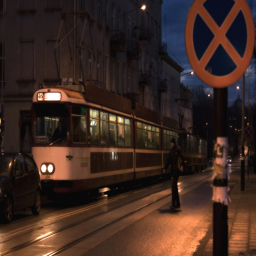
a trolly train passes through a street
a train on a track near a platform
Commuter train in motion through a city street
A train trolley with a car in front of it.
a train that is next to a big building